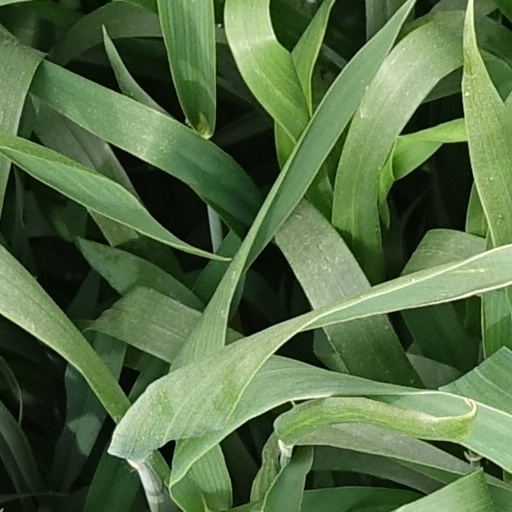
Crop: wheat